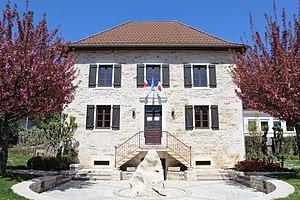
Mairie de Parves, Parves-et-Nattages.